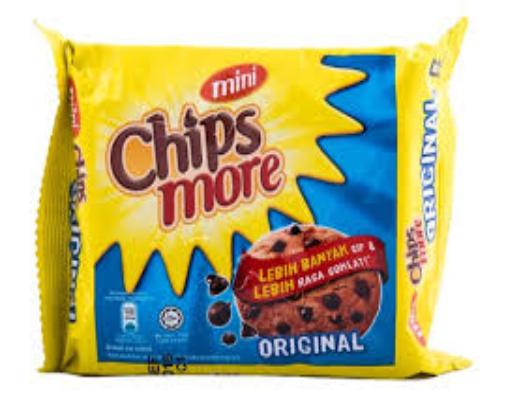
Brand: Chipsmore
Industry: Food